Tunbridge Wells West railway station

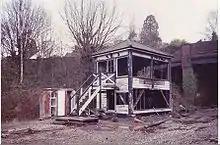
Derelict "B" signalbox, c1986

Although initially conceived as a terminus station, an agreement between the SER and the LBSCR saw Tunbridge Wells West linked by a short spur to the Hastings Line thereby connecting it with the Central station. The spur came about as a consequence of the intense rivalry between the two railway companies which in 1864 had led to both simultaneously depositing bills before Parliament for competing routes across the south-east. The LBSCR obtained authorisation to construct the Ouse Valley Railway, whilst the SER proposed a new line to Eastbourne.